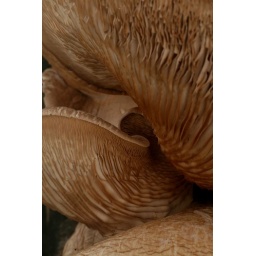
Close-up of shelf fungus growing in a cottonwood tree within Ninepipes National Wildlife Refuge